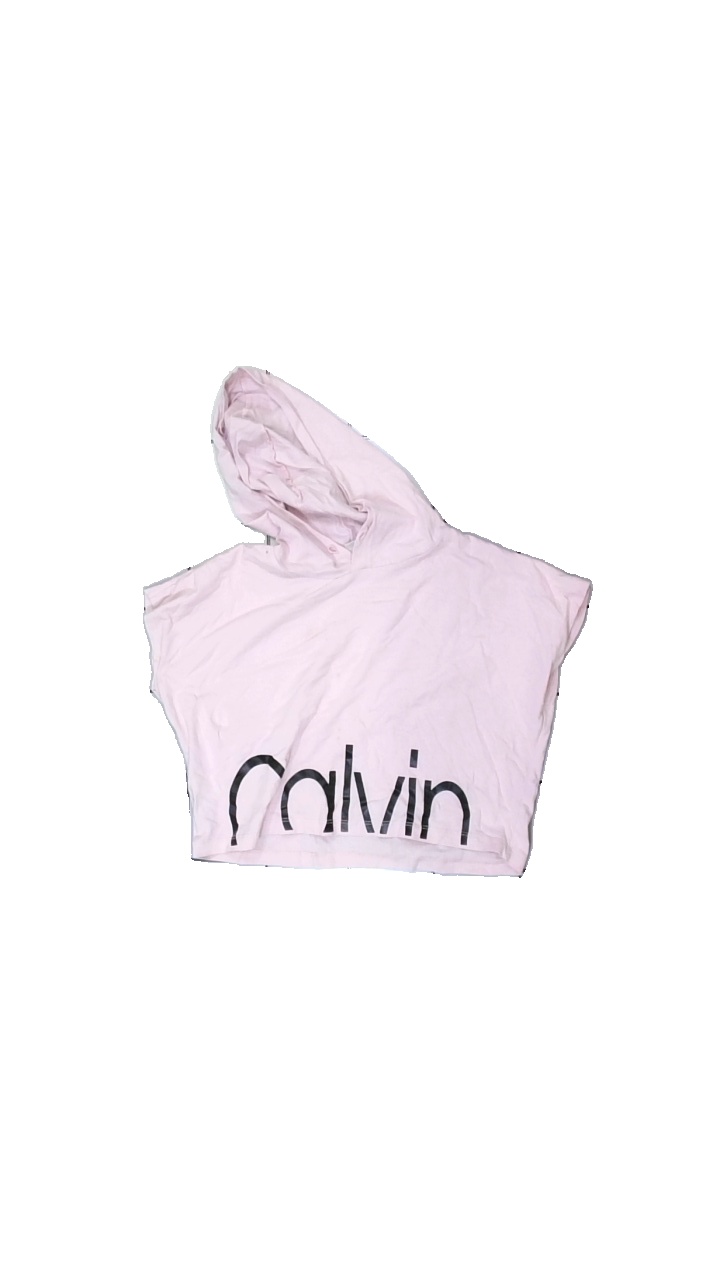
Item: Top (Ladies)
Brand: Calvin Klein
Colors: Pink, Black
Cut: Regular, Cropped, C-collar
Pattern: Logo print
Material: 100% cotton
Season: All
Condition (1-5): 2
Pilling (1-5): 3
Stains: Minor
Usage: Export
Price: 50-100